Paso Robles AVA

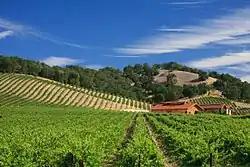
Paso Robles vineyard

Paso Robles is the third American Viticultural Area (AVA) located in San Luis Obispo (SLO) County, California. The state's 29th AVA was established by the Bureau of Alcohol, Tobacco and Firearms (ATF), Treasury on October 4, 1983 after reviewing the petition submitted by Martin Brothers Winery accompanied by 51 signatures of local grape-growers and wineries proposing a viticultural area named "Paso Robles." The AVA encompasses with approximately cultivated with wine grapes known for their heritage varietal Zinfandel, Cabernet Sauvignon, and Rhône-style wines.